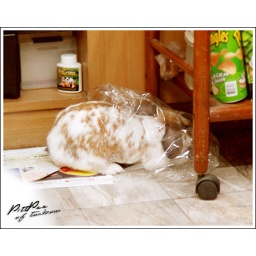
PittPee in plastic bag